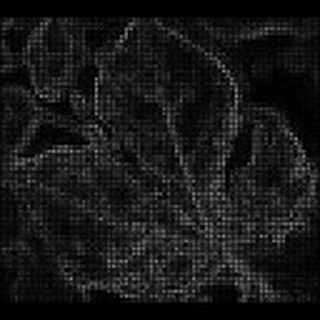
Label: cotton_bacterial_blight